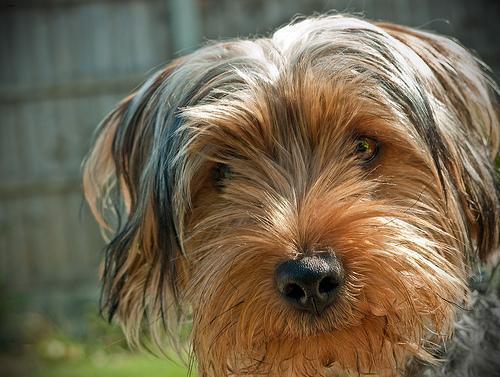
yorkshire terrier